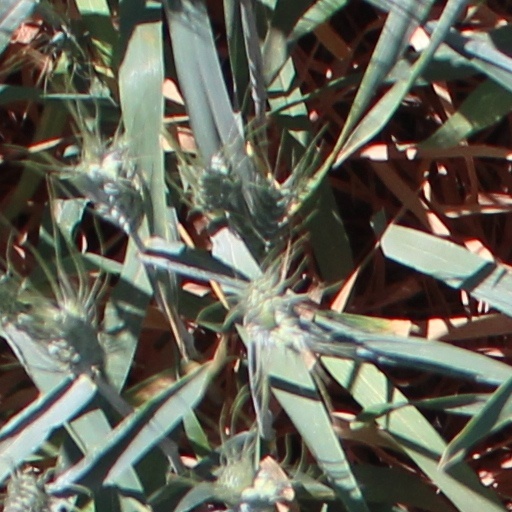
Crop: wheat